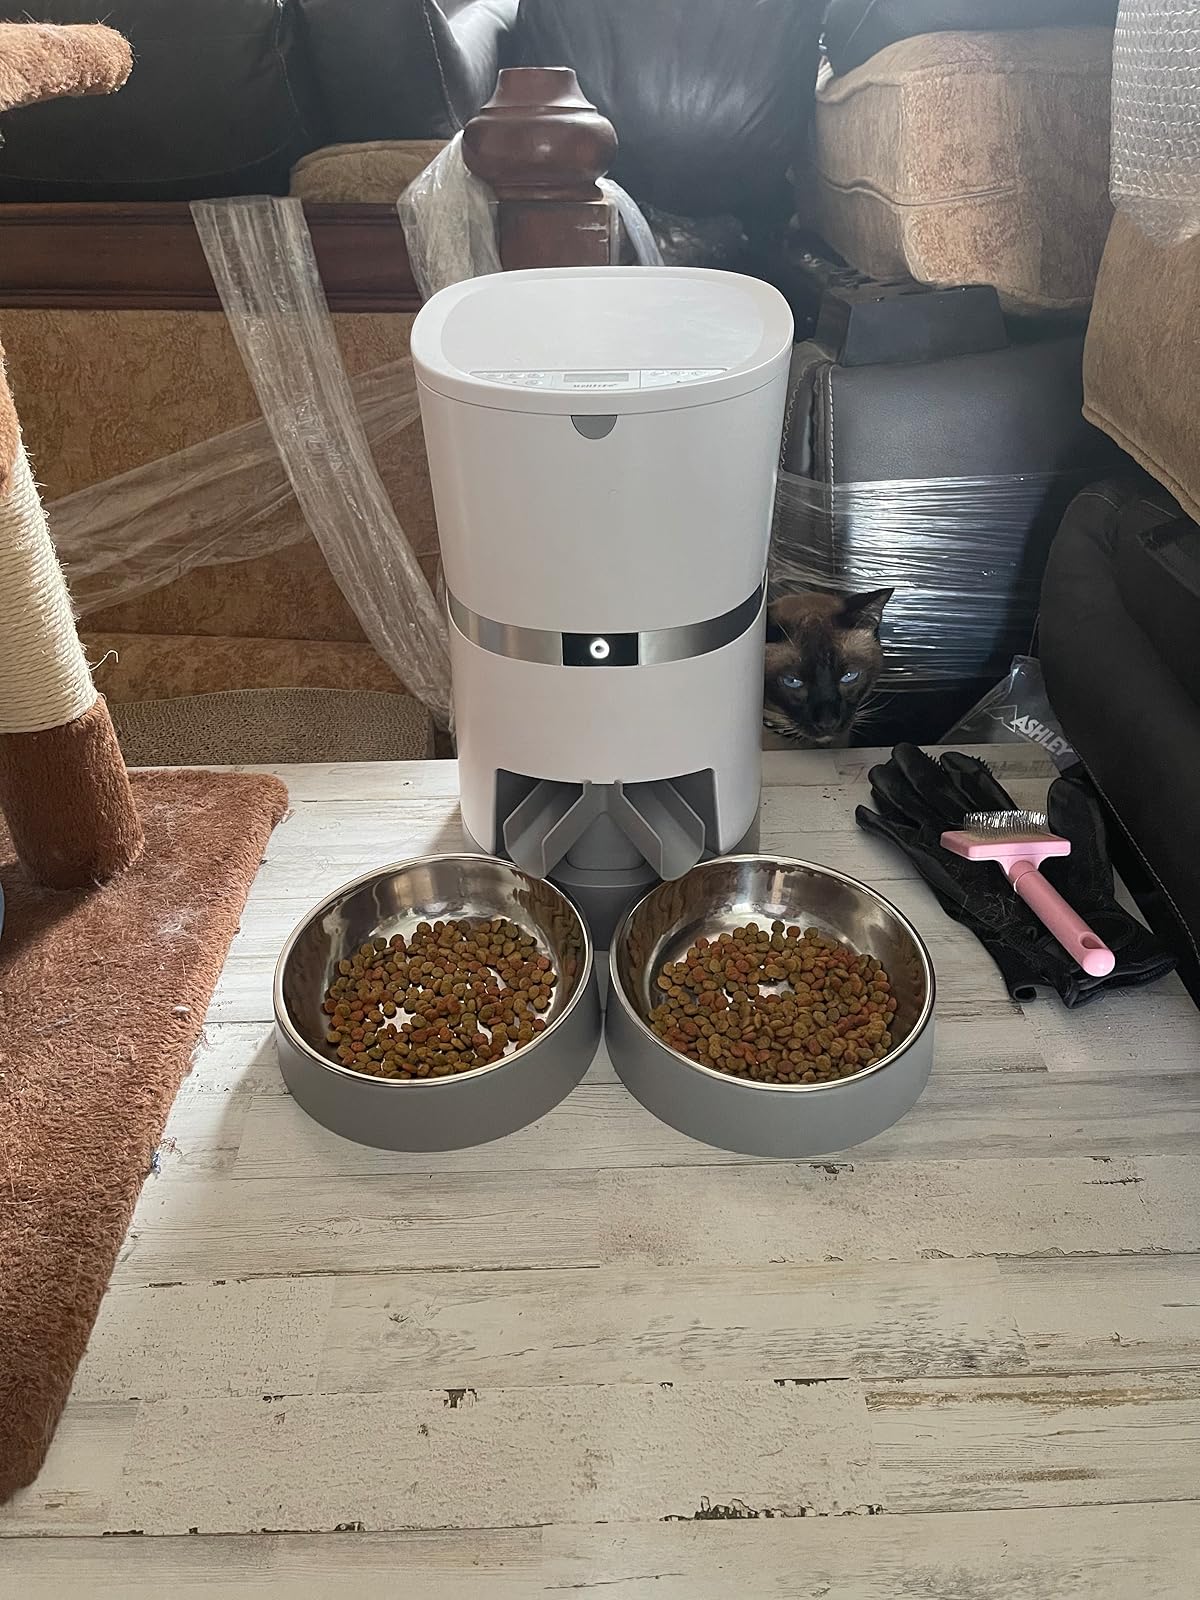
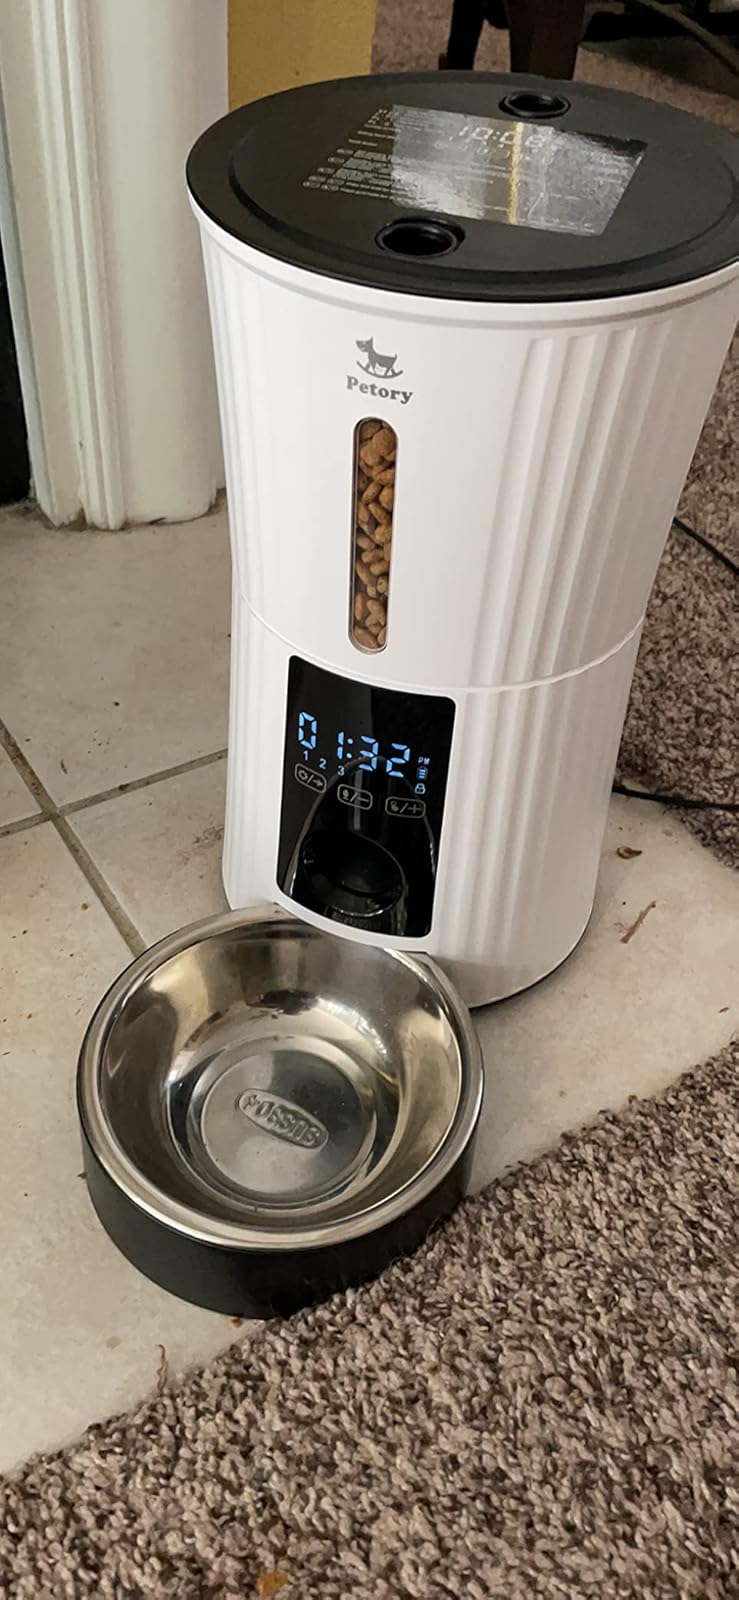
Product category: items_feeder
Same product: no